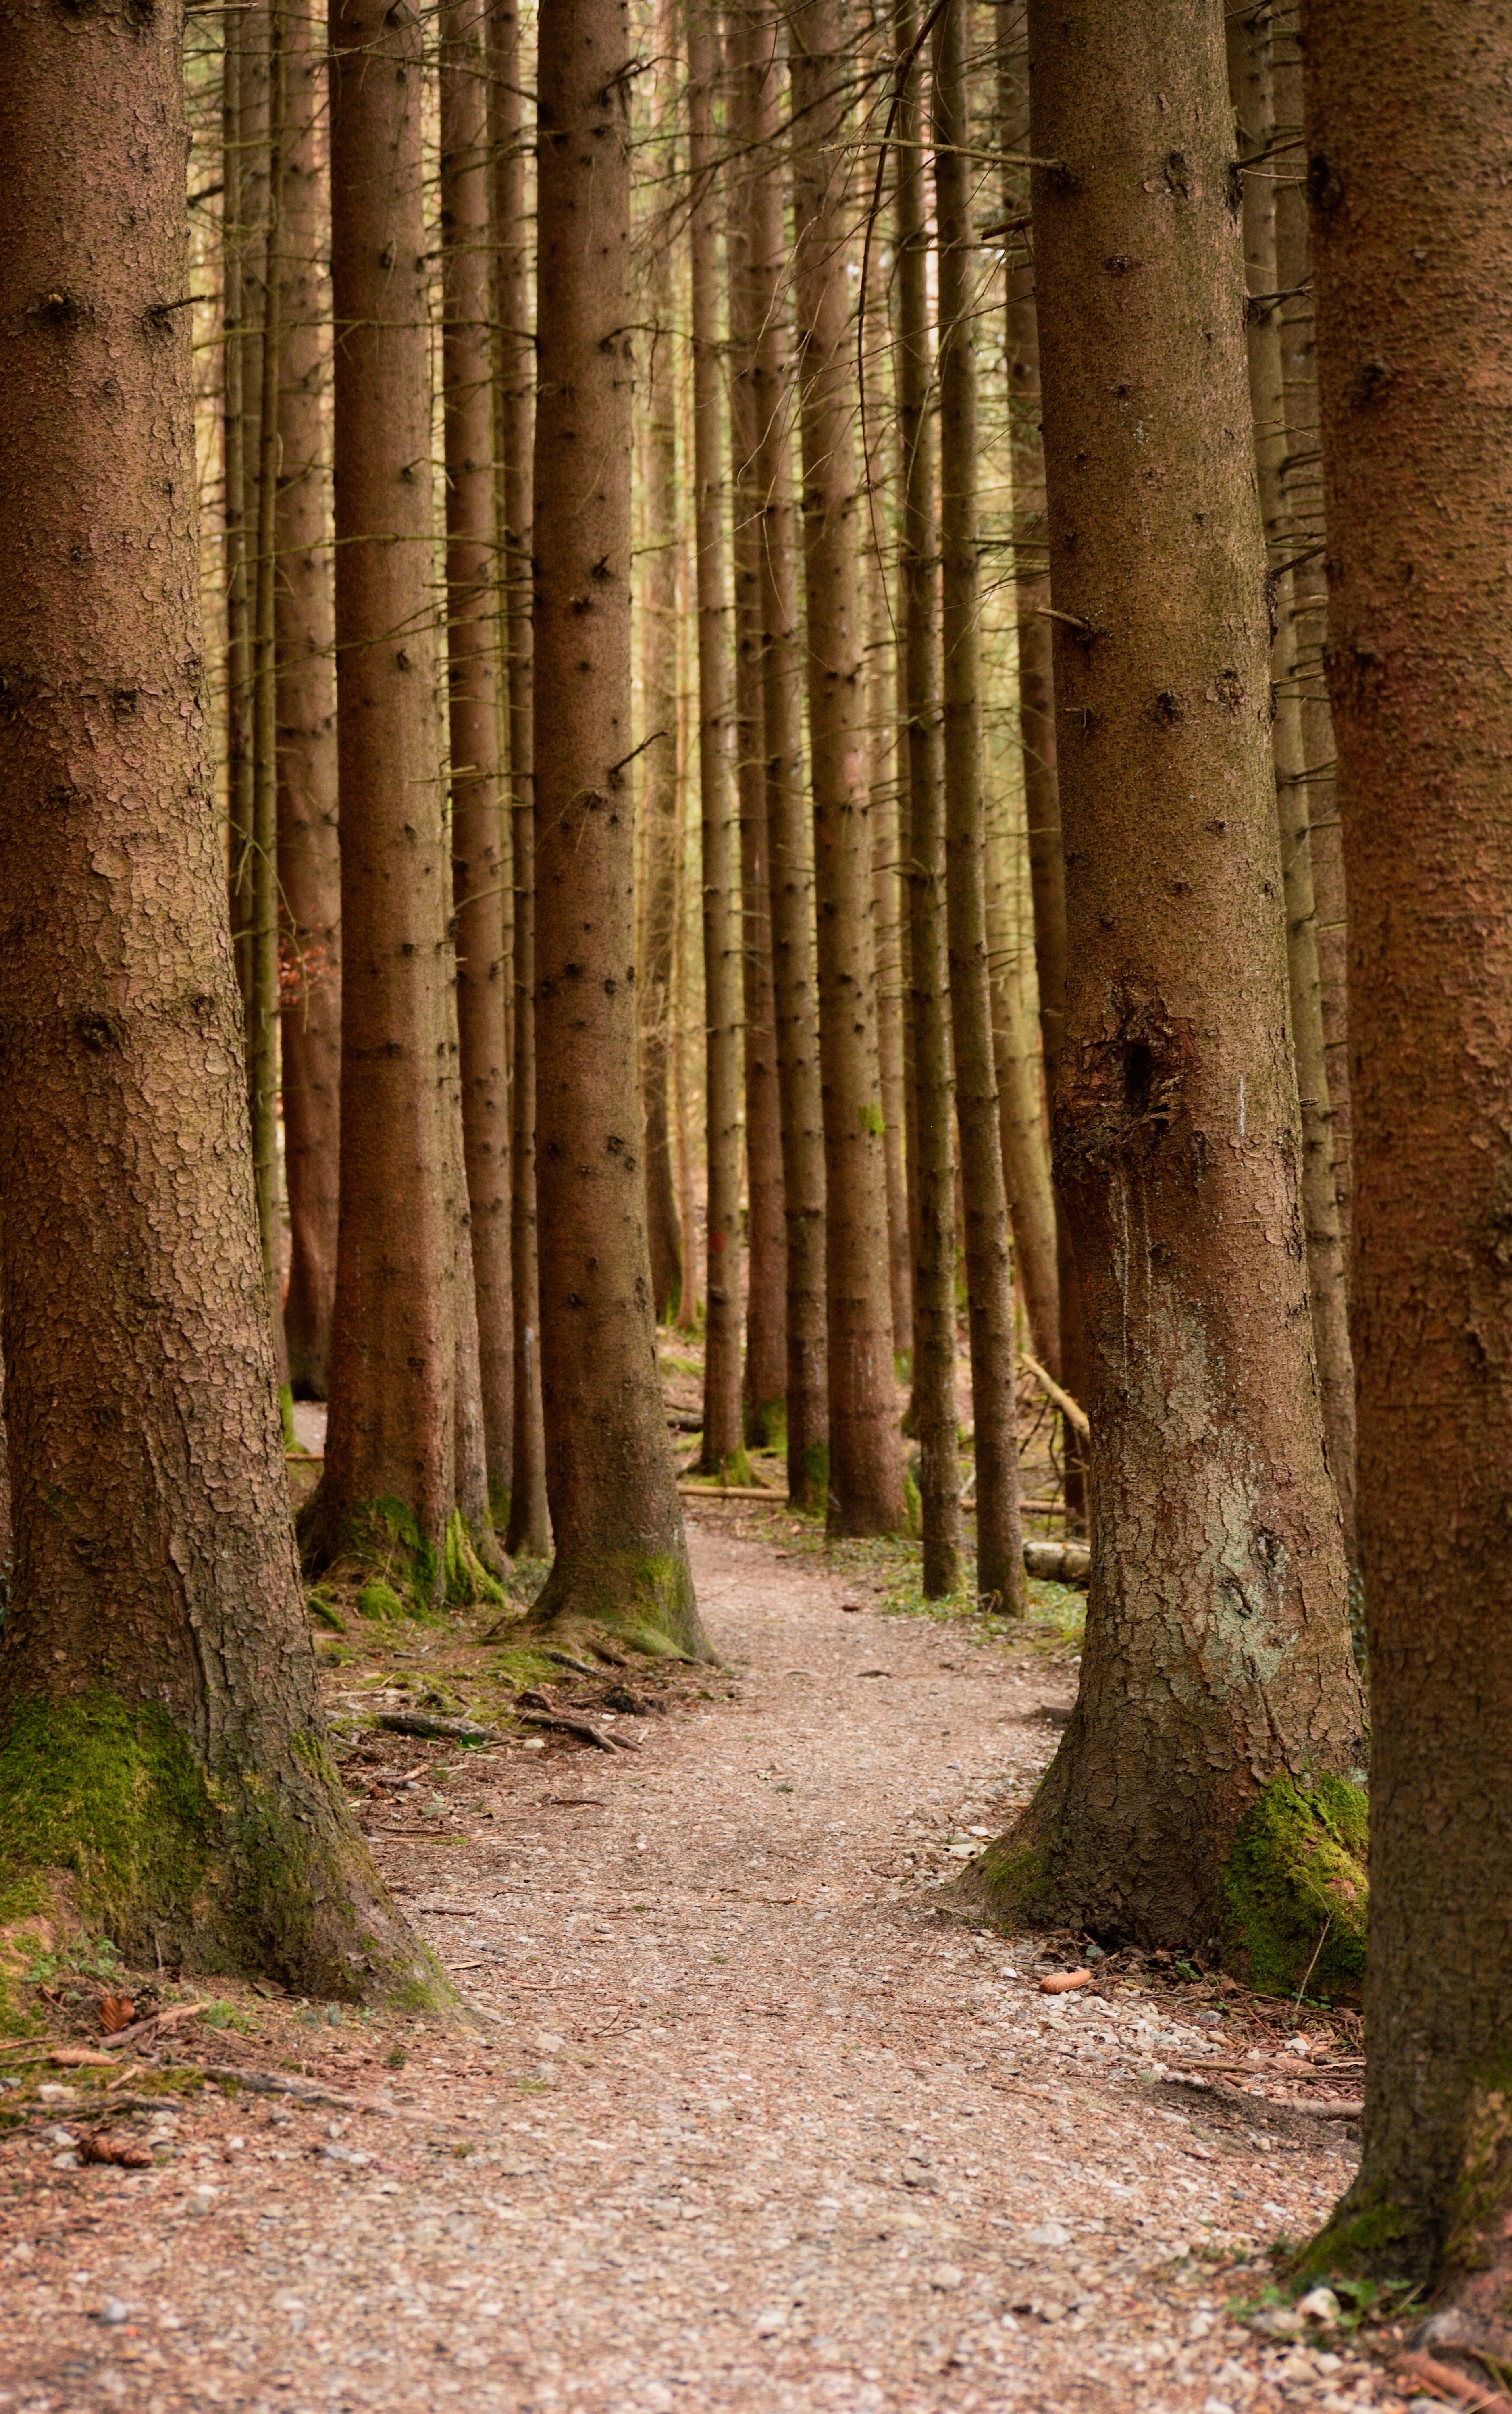
tree, nature, forest, path, branch, plant, wood, hiking, trail, sunlight, leaf, trunk, walk, pine, autumn, romantic, soil, trees, spruce, deciduous, grove, promenade, woodland, habitat, away, firs, ecosystem, recovery, forest path, recreation area, migratory path, natural environment, plant stem, woody plant